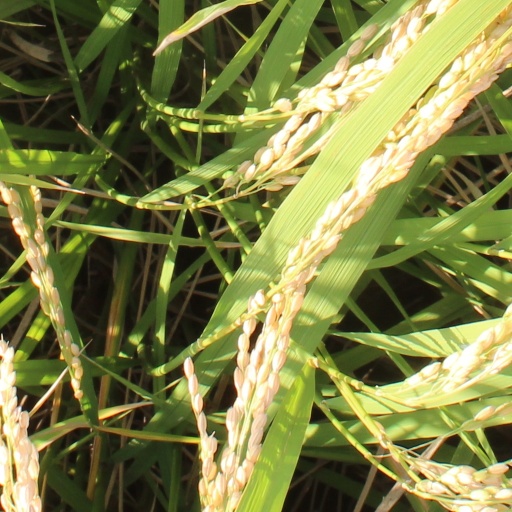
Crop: rice